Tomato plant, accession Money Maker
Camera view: horizontal (90 deg, fisheye); turntable rotation: 0 degrees
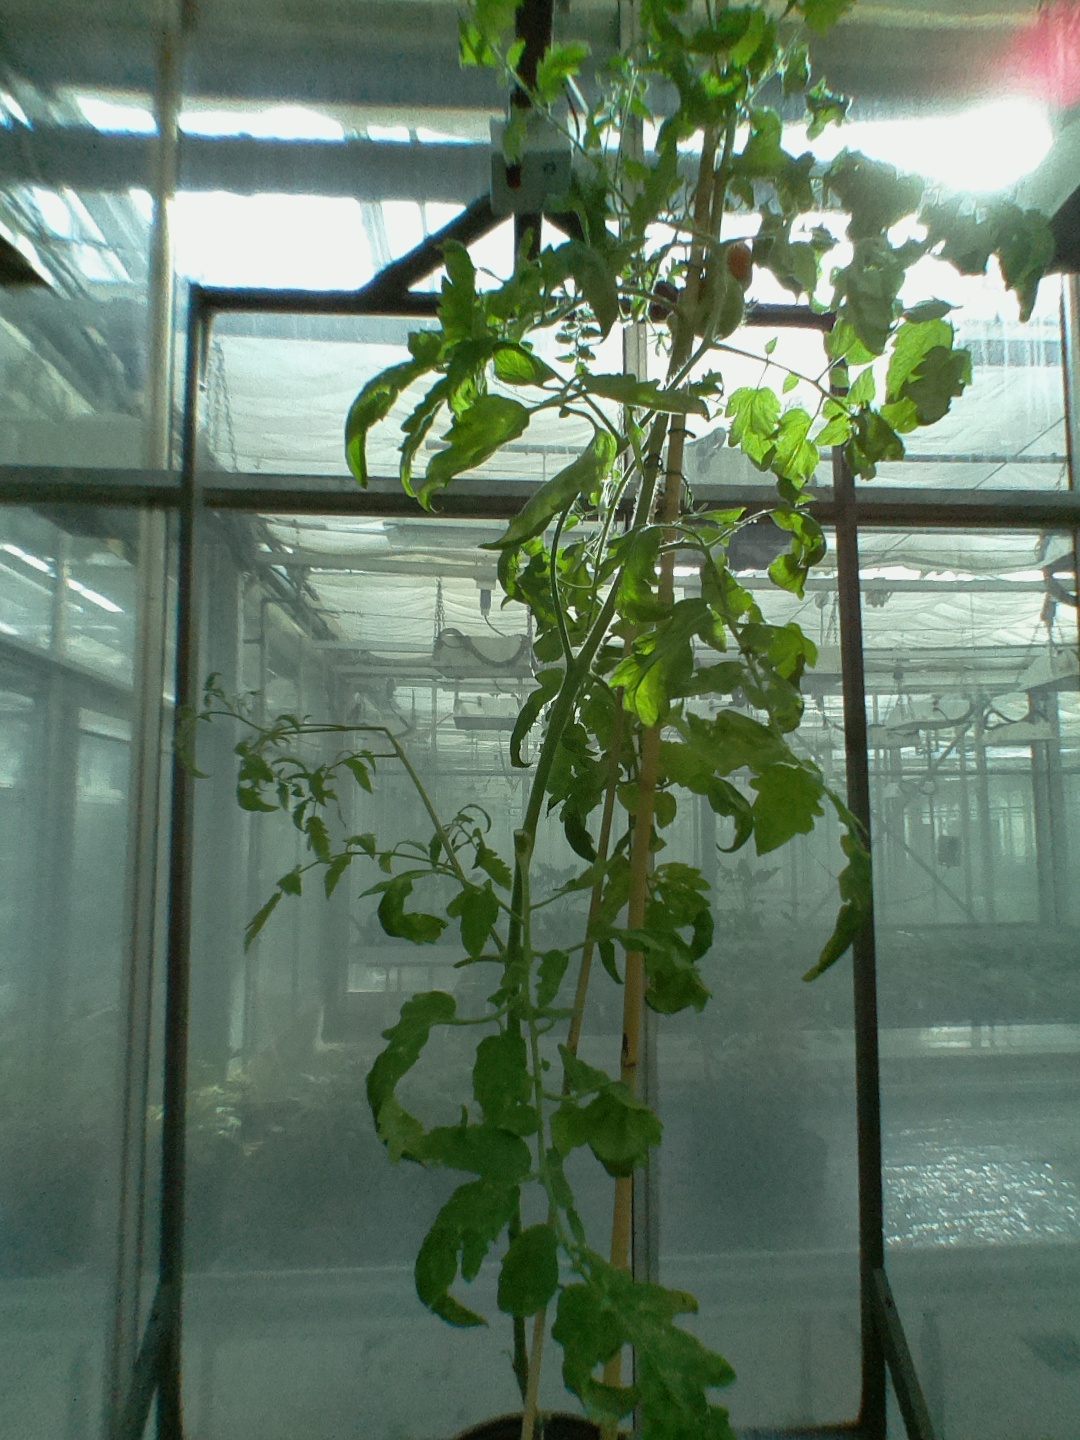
BBCH growth stage 83: 30%-40% of fruits show typical fully ripe color